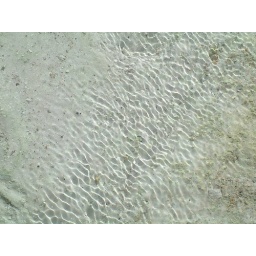
waves in the crystal clear water